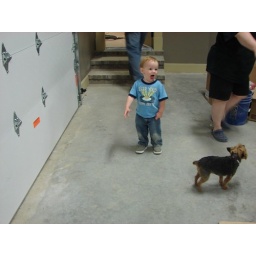
Ganon out &amp;amp; about in Greers Ferry, at the lake house &amp;amp; the house my parents were working at